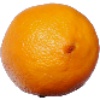
Label: lemon_meyer